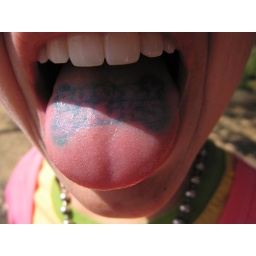
Scooby themed &amp;quot;tongue tatoo&amp;quot; fruit snacks! We finished off a whole box of those in a day!